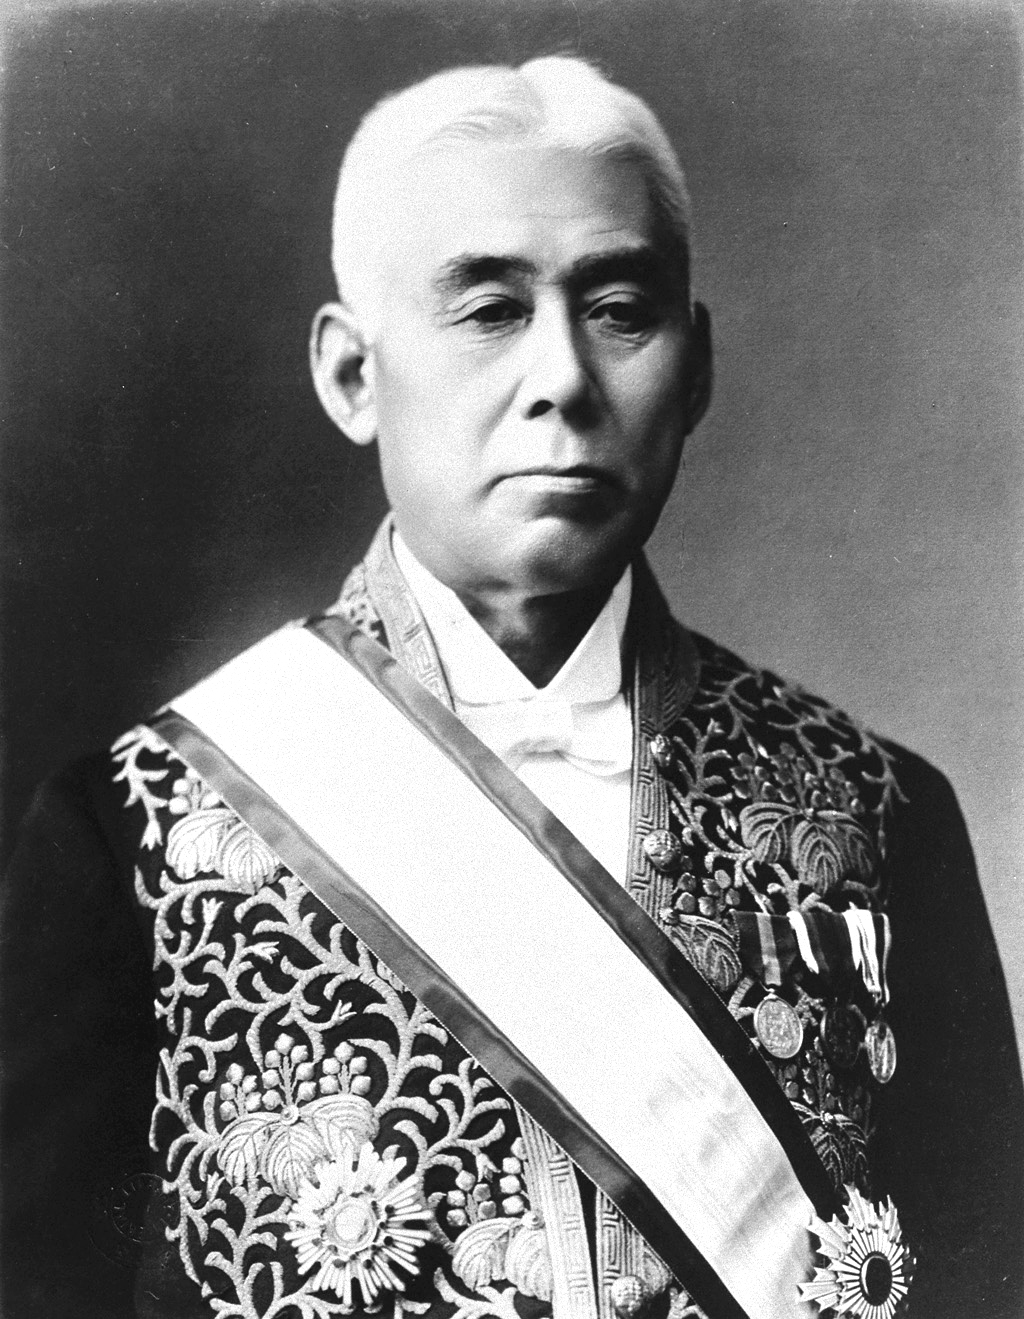
ฮาระ ทากาชิ

| name = ฮาระ ทากาชิ
| native_name_lang = ja
| image = Takashi Hara formal.jpg
| office = รายนามนายกรัฐมนตรีญี่ปุ่น|นายกรัฐมนตรีญี่ปุ่น คนที่ 10
| monarch = จักรพรรดิไทโช
| term_start = 29 กันยายน ค.ศ. 1918
| term_end = 4 พฤศจิกายน ค.ศ. 1921
| predecessor = เทราอูจิ มาซาตาเกะ
| successor = อูจิดะ โคไซ (รักษาการ)
| birth_place = โมริโอกะ จังหวัดอิวาเตะ ประเทศญี่ปุ่น
| death_place = โตเกียว ประเทศญี่ปุ่น
| death_cause = ถูกแทง
| spouse = ฮาระ อาซาโกะ (1871–1923)
| party = Rikken Seiyūkai
| alma_mater = มหาวิทยาลัยโตเกียว|มหาวิทยาลัยหลวงโตเกียว (Incomplete)
| signature = HaraT kao.png
ฮาระ ทากาชิ (, 15 มีนาคม ค.ศ. 1856 – 4 พฤศจิกายน ค.ศ. 1921) เป็นนักการเมืองชาวญี่ปุ่นที่ดำรงตำแหน่งนายกรัฐมนตรีญี่ปุ่น ตั้งแต่ปี ค.ศ. 1918 จนกระทั่งเขาถูกลอบสังหาร
ก่อนที่จะก้าวขึ้นสู่ตำแหน่งสำคัญทางการเมือง ฮาระ ทากาชิ เคยดำรงตำแหน่งทางการทูตระดับรองมาก่อน และได้รับเลือกให้เป็นสมาชิกสภาผู้แทนราษฎร ในนามพรรค Rikken Seiyūkai ซึ่งเป็นพรรคการเมืองที่มีอิทธิพลในขณะนั้น
==แหล่งข้อมูลอื่น==
* Hara Kei Memorial Hall
* Tsuyoshi Masuda, Takashi Hara and China, part 1
* Tsuyoshi Masuda, Takashi Hara and China, part 2
*
หมวดหมู่:บุคคลที่เกิดในปี พ.ศ. 2399
หมวดหมู่:บุคคลที่เสียชีวิตในปี พ.ศ. 2464
หมวดหมู่:นายกรัฐมนตรีญี่ปุ่น
หมวดหมู่:นักการเมืองญี่ปุ่น
หมวดหมู่:บุคคลในยุคเมจิ
หมวดหมู่:นายกรัฐมนตรีญี่ปุ่นที่ถูกลอบสังหาร
หมวดหมู่:ศิษย์เก่าจากมหาวิทยาลัยโตเกียว
หมวดหมู่:บุคคลจากโมริโอกะ
หมวดหมู่:บุคคลในยุคไทโช